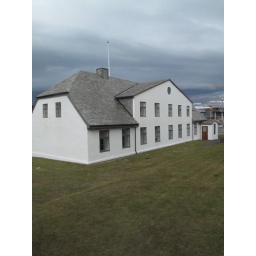
cute house in town